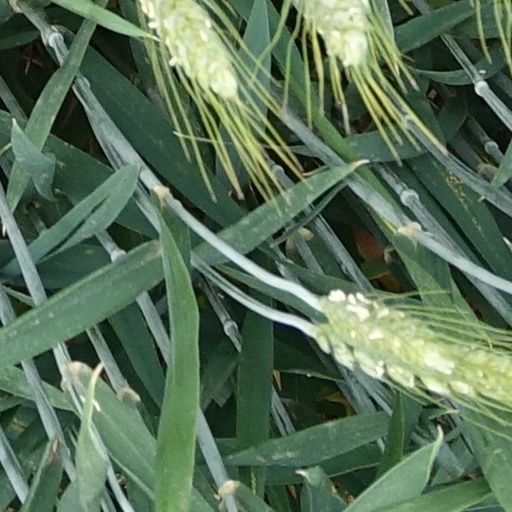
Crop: wheat